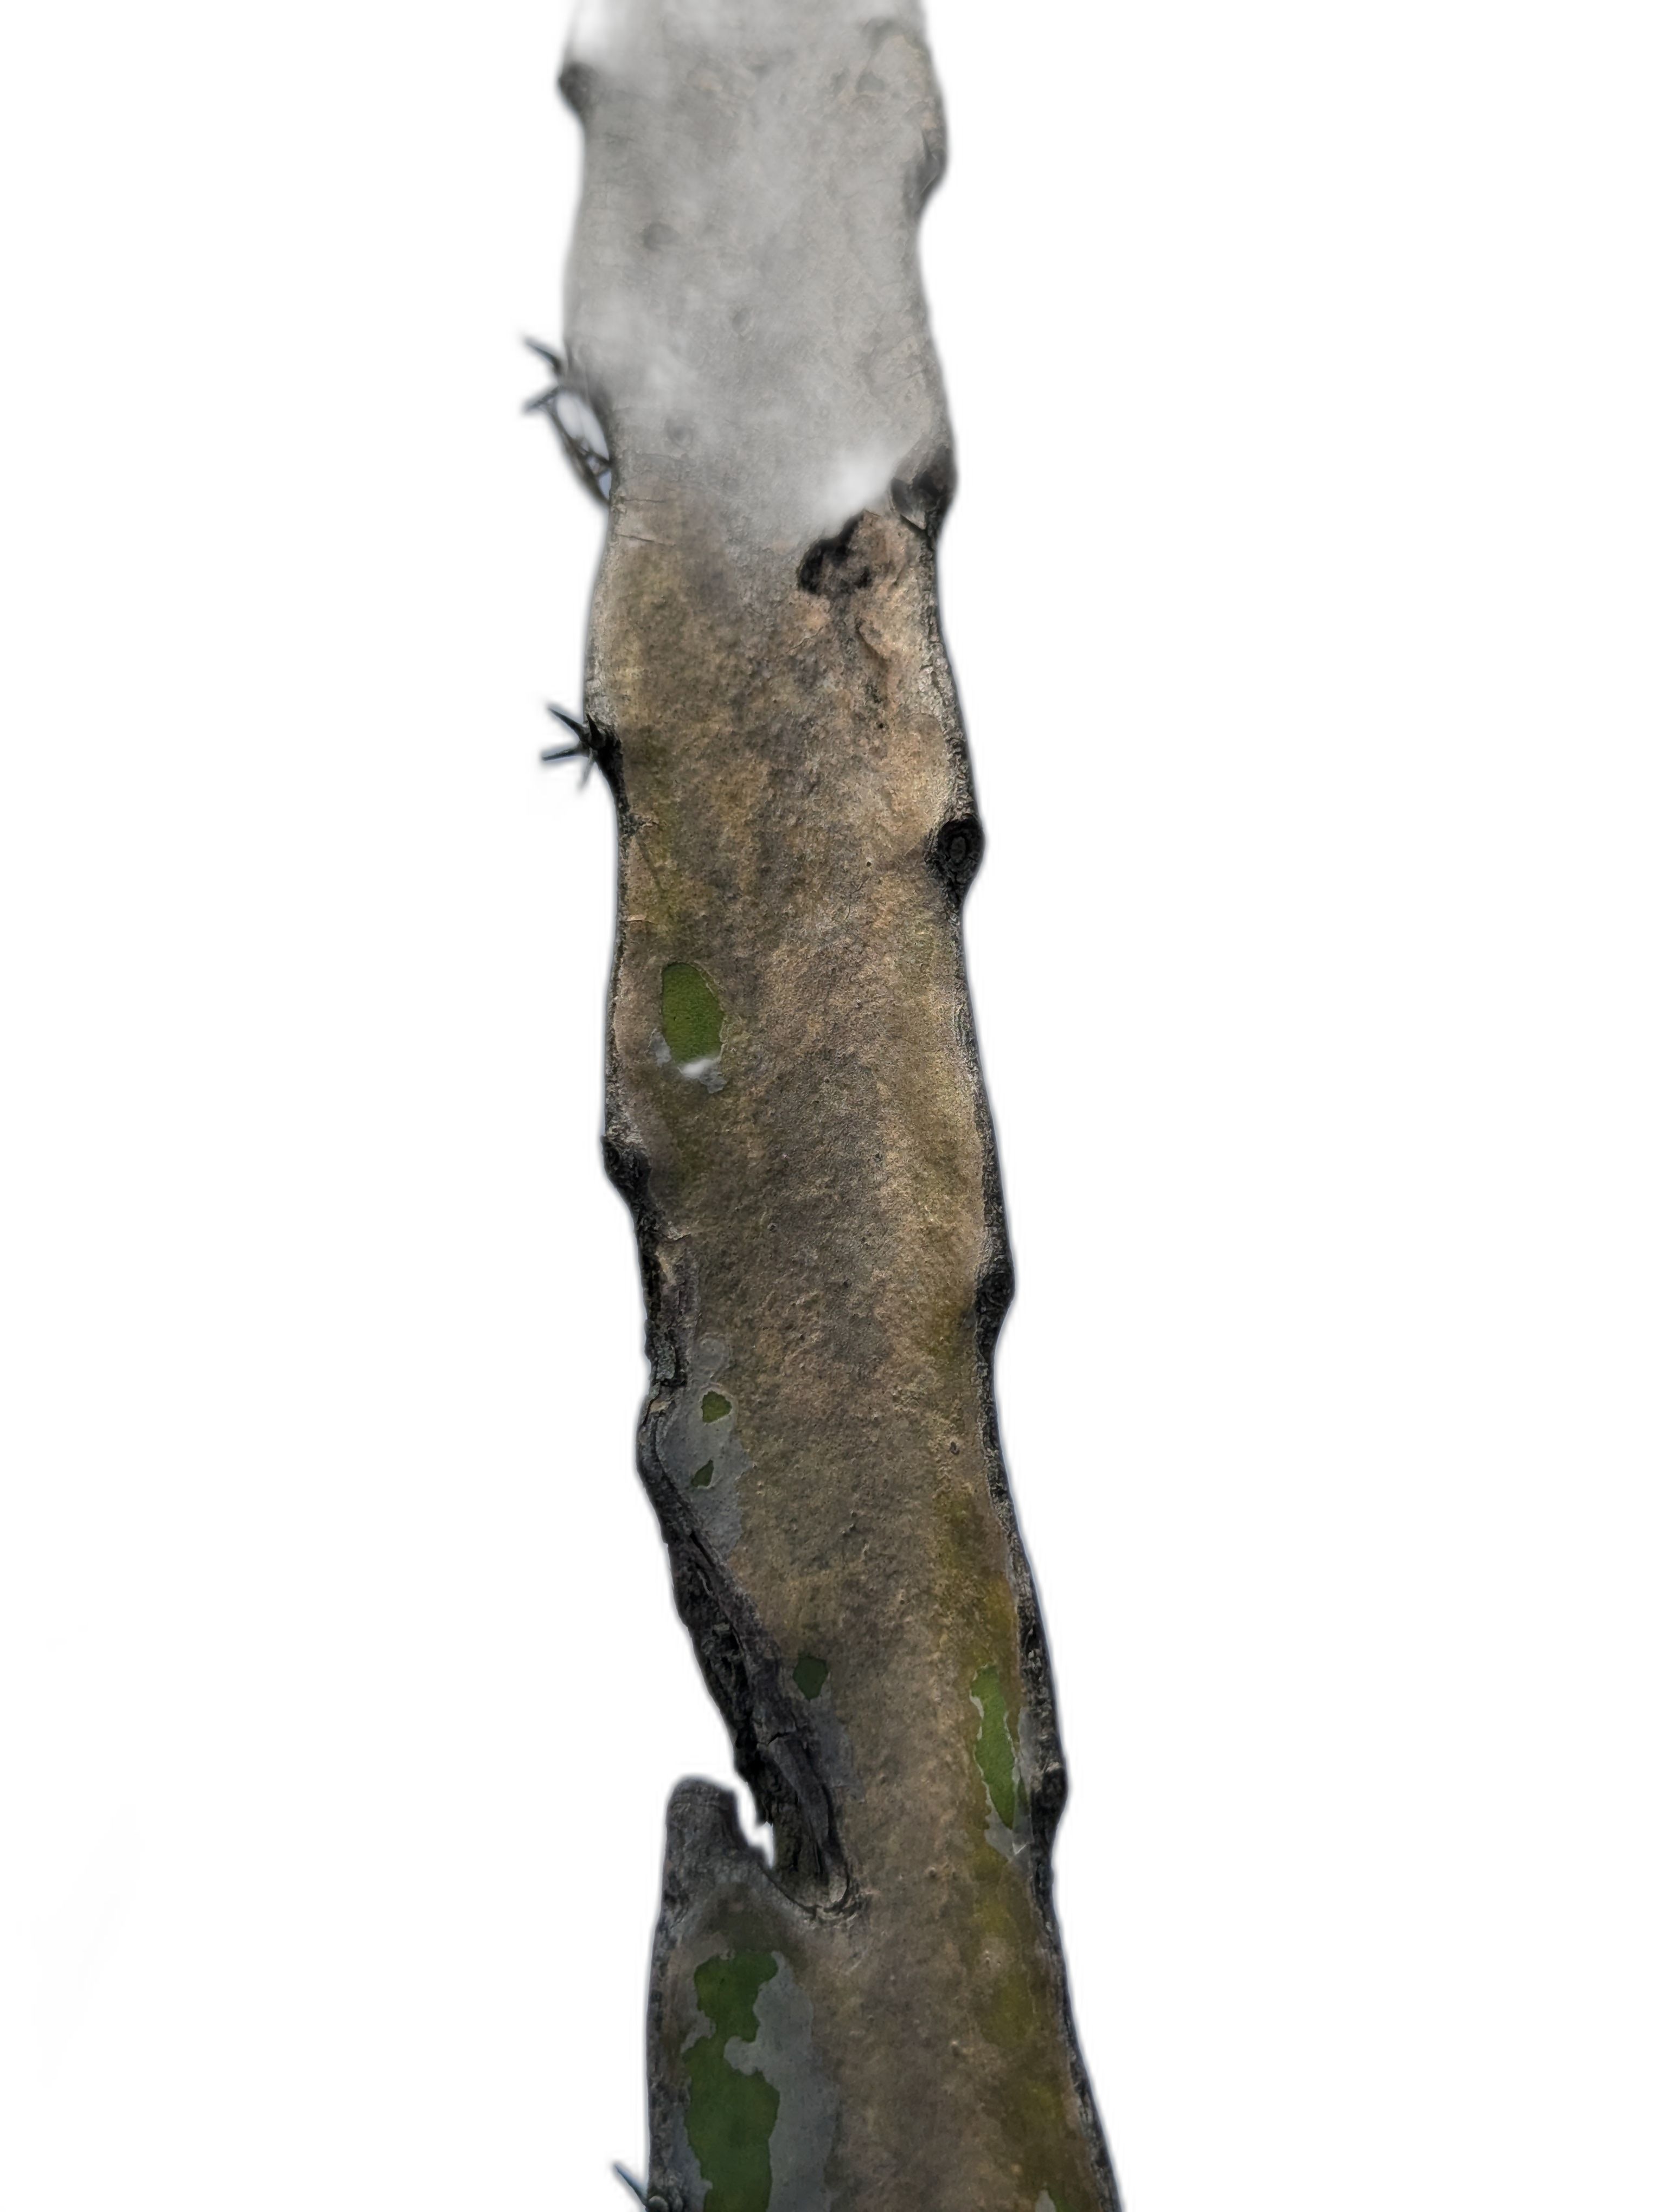
Label: Bad leaf